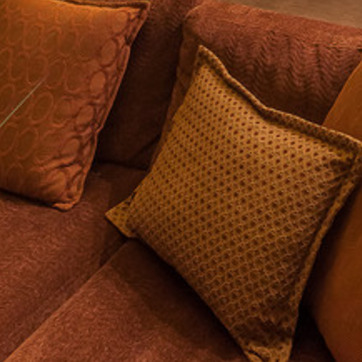
Material: fabric